Jim McDermott

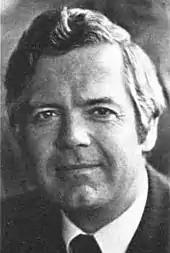
McDermott early in his career

In 1970, McDermott made his first run for public office and was elected to the Washington state legislature as a representative from the 43rd District. He did not seek re-election in 1972 but instead ran for Governor of Washington losing the primary to former governor Albert Rosellini, who was seeking a return to the governorship after losing a third term bid in 1964. Rosellini would lose that fall. In 1974, he ran for the state senate, and subsequently was re-elected three times, to three successive two-year terms. During this time, he crafted and sponsored legislation that would eventually be called the Washington State Basic Health Plan, the first such state program in the country, which offers health insurance to the unemployed and the working poor.